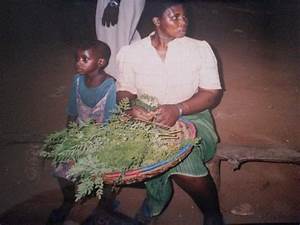
Label: mucca